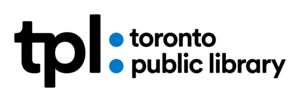
La bibliothèque publique de Toronto est le plus grand système de bibliothèques publiques en Amérique du Nord. Il est situé dans la Ville de Toronto, en Ontario, Canada.